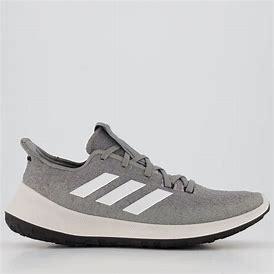
Brand: Adidas
Model: Sensebounce